Ralph Pomeroy Buckland

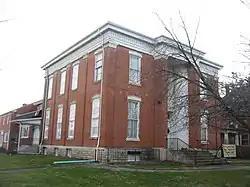
Buckland's house in Fremont

Born in Leyden, Massachusetts Buckland moved with his parents to Ravenna, Ohio, the same year. He attended the country schools, Tallmadge (Ohio) Academy, and Kenyon College in Gambier, Ohio. After studying law, he was admitted to the bar in 1837 and commenced practice in Fremont, Ohio. He served as the mayor of Fremont from 1843 to 1845 and was a delegate to the Whig National Convention in 1848. He served as a member of the Ohio State Senate from 1855 to 1859.